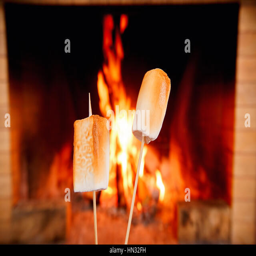
marshmallows on sticks being roasted by the fire